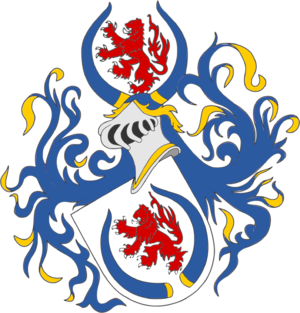
Voici la liste des conjoints des souverains des différentes entités qui ont constitué la Serbie au cours des siècles :